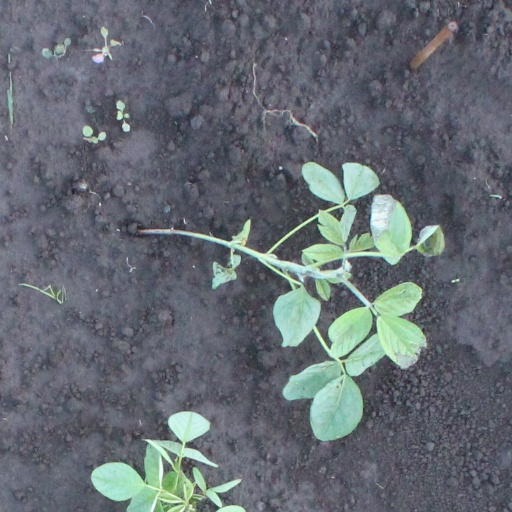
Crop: soybean